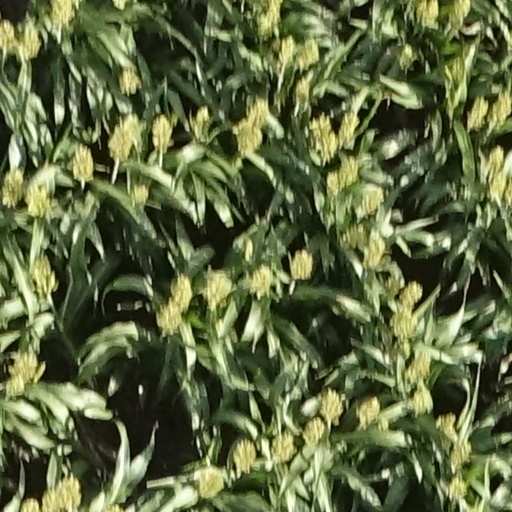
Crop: sorghum